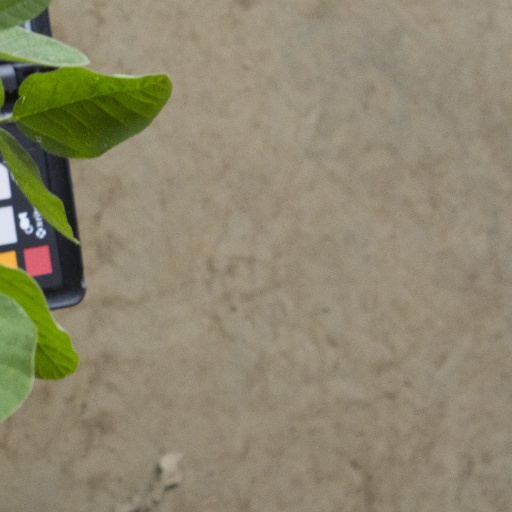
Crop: soybean